Yaroslav Filchakov

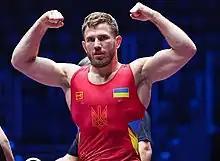
Filchakov in 2023

Yaroslav Filchakov (born 13 October 1995) is a Ukrainian Greco-Roman wrestler. He competed at the 2022 World Wrestling Championships, winning the bronze medal in the men's Greco-Roman 82 kg event. Filchakov was against Burhan Akbudak for which the score was 5-1, in which he was awarded the bronze medal along with Tamás Lévai.